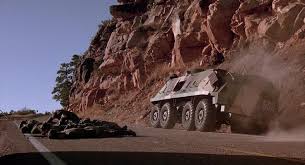
Label: BTR